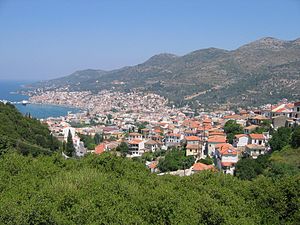
Øer i Middelhavet / Efter land / Grækenland
Udsigt over Samos by
Dette er en liste over øer i Middelhavet, et indhav mellem Europa og Afrika, med Vestasien i øst og Atlanterhavet i vest.